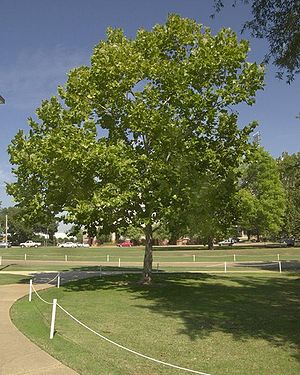
Argentina / Geografi / Flora og fauna / Flora
En amerikansk platan
Argentina, officielt Den Argentinske Republik, er et land i det sydlige Sydamerika. Det grænser op til Chile i vest, Bolivia og Paraguay i nord, Brasilien i nordøst, Uruguay og Atlanterhavet i øst, og Drakestrædet i syd. Argentina er med sine 2.780.400 km² det ottende største land i verden, det fjerde største land i Amerika og det næststørste land i Sydamerika. Befolkningsmæssigt er Argentina det tredjestørste land i Sydamerika. Det er desuden verdens største spansktalende land. Argentina består af 23 provinser samt den autonome by Buenos Aires, der også er landets forbundshovedstad. Buenos Aires er et af de største, centrale industriområder i Amerika og anses som et af de største kulturcentre i verden, hvorfra blandt andet tangoen opstod. Provinserne og hovedstaden har egne forfatninger, men er underlagt et føderalt system. Argentina gør krav på dele af Antarktis, Falklandsøerne, og South Georgia og South Sandwich Islands. På grund af den store udstrækning fra nord til syd har de forskellige landsdele op til flere klima- og vegetationszoner. Navnet Argentina kommer fra det latinske ord for sølv, "argentum".